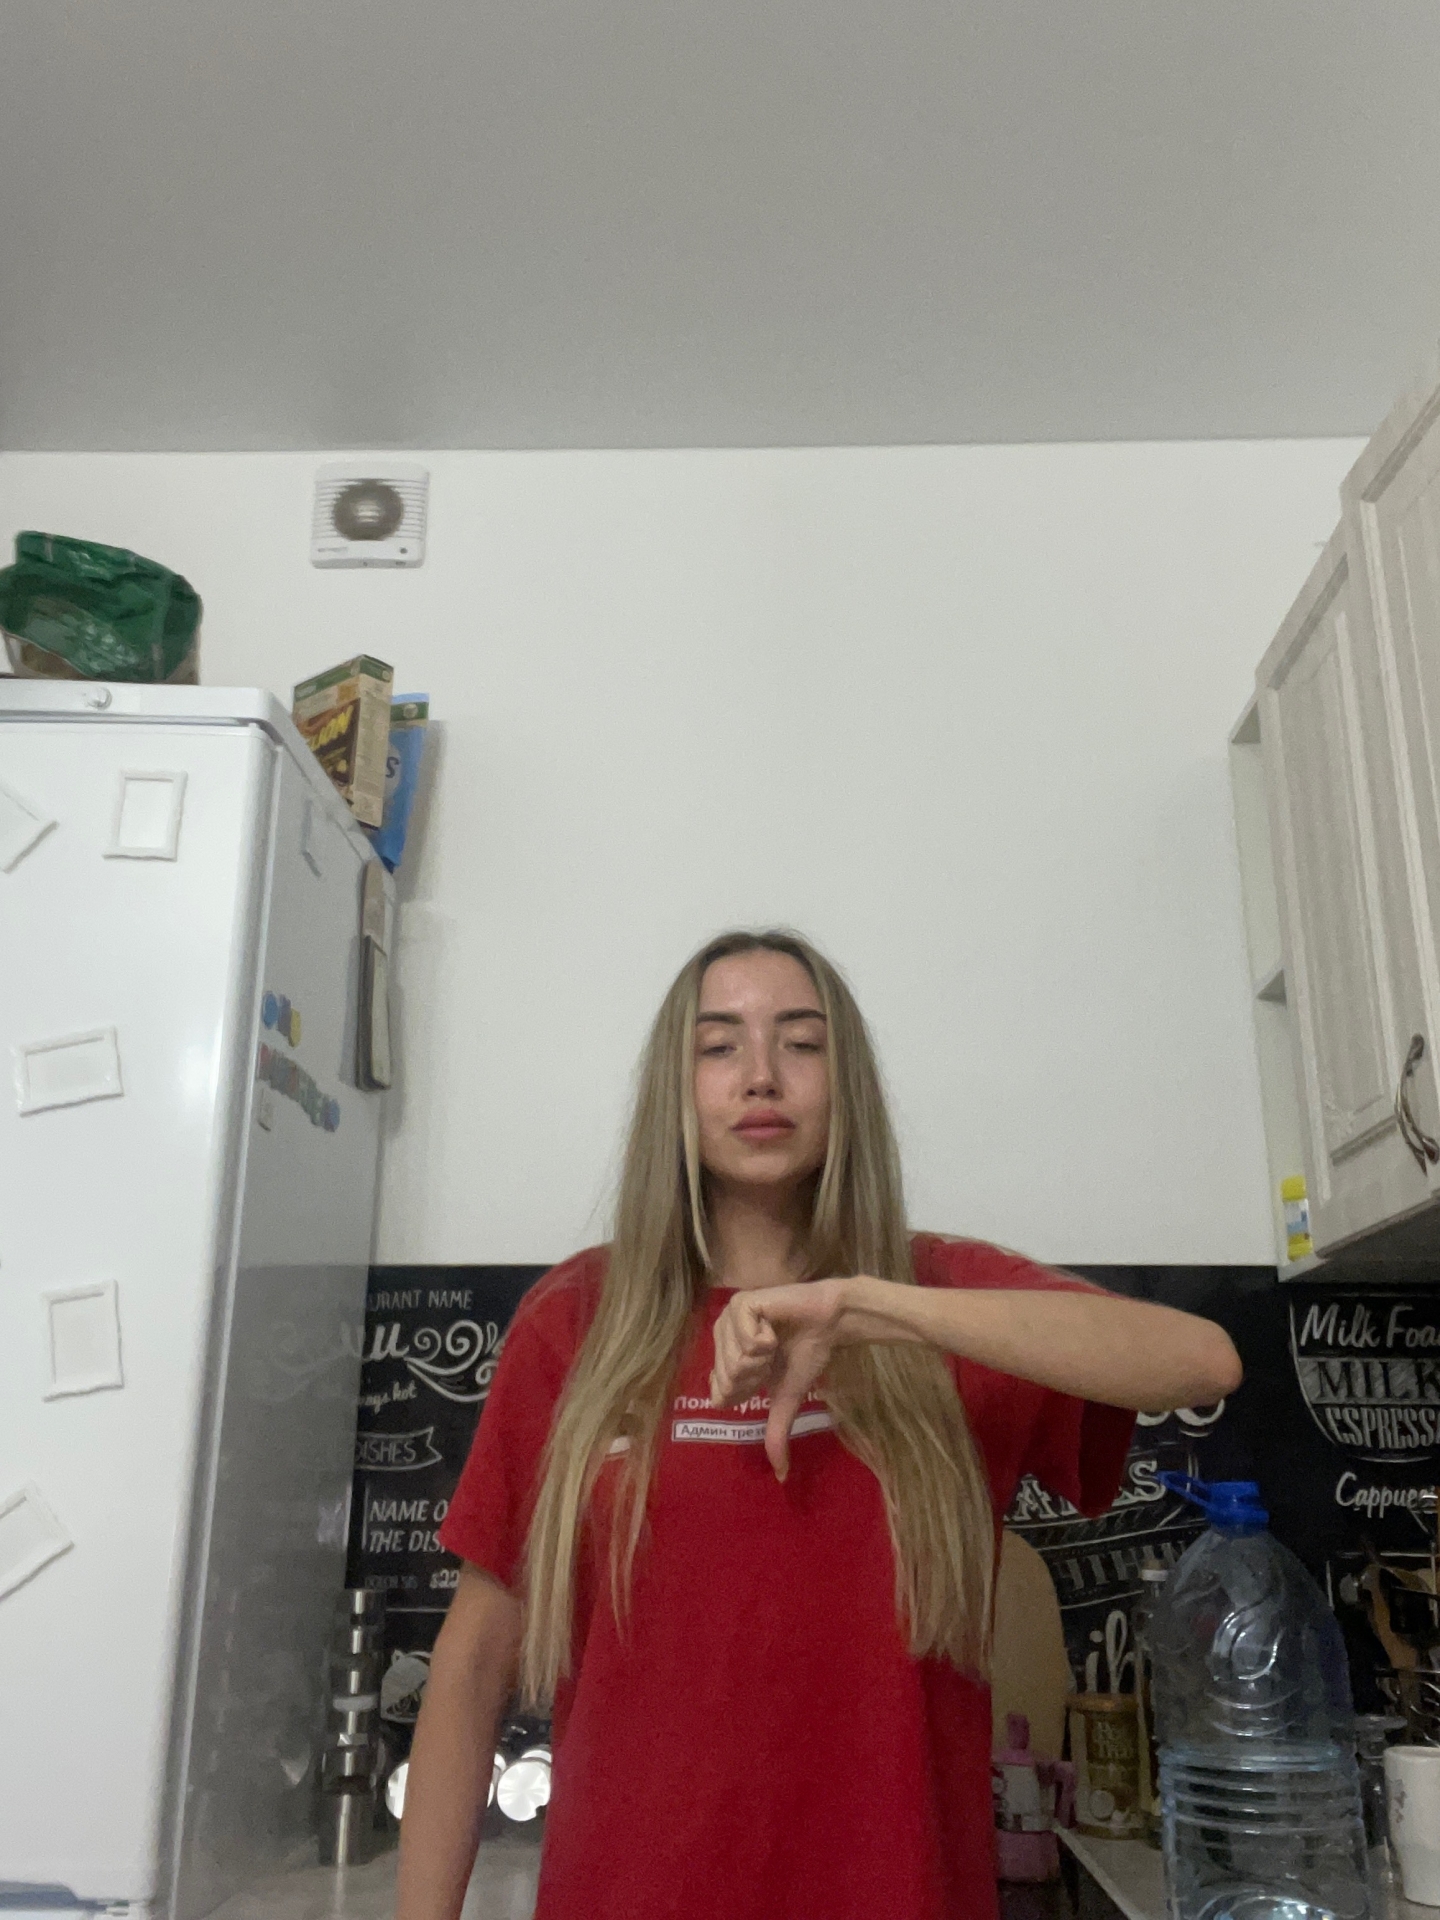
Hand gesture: dislike